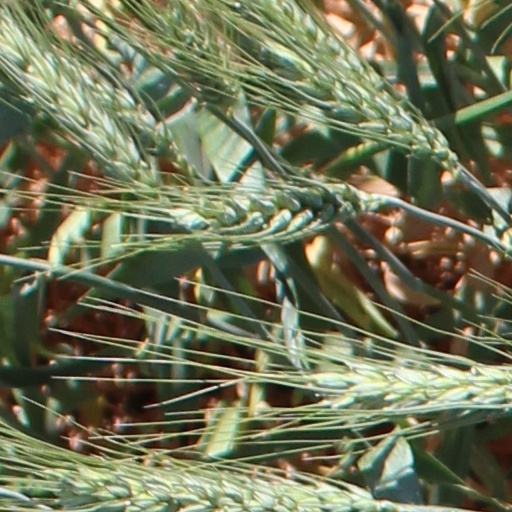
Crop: wheat